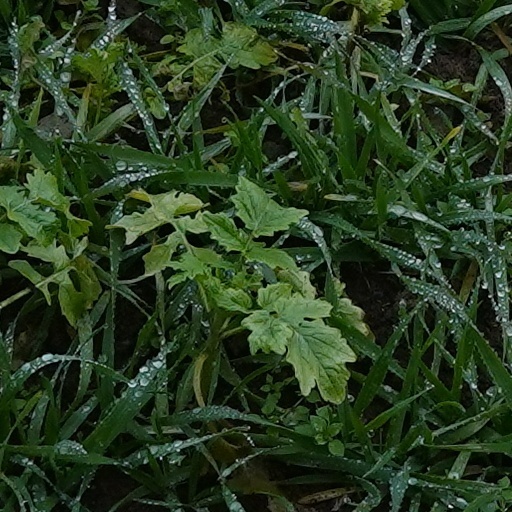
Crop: wheat